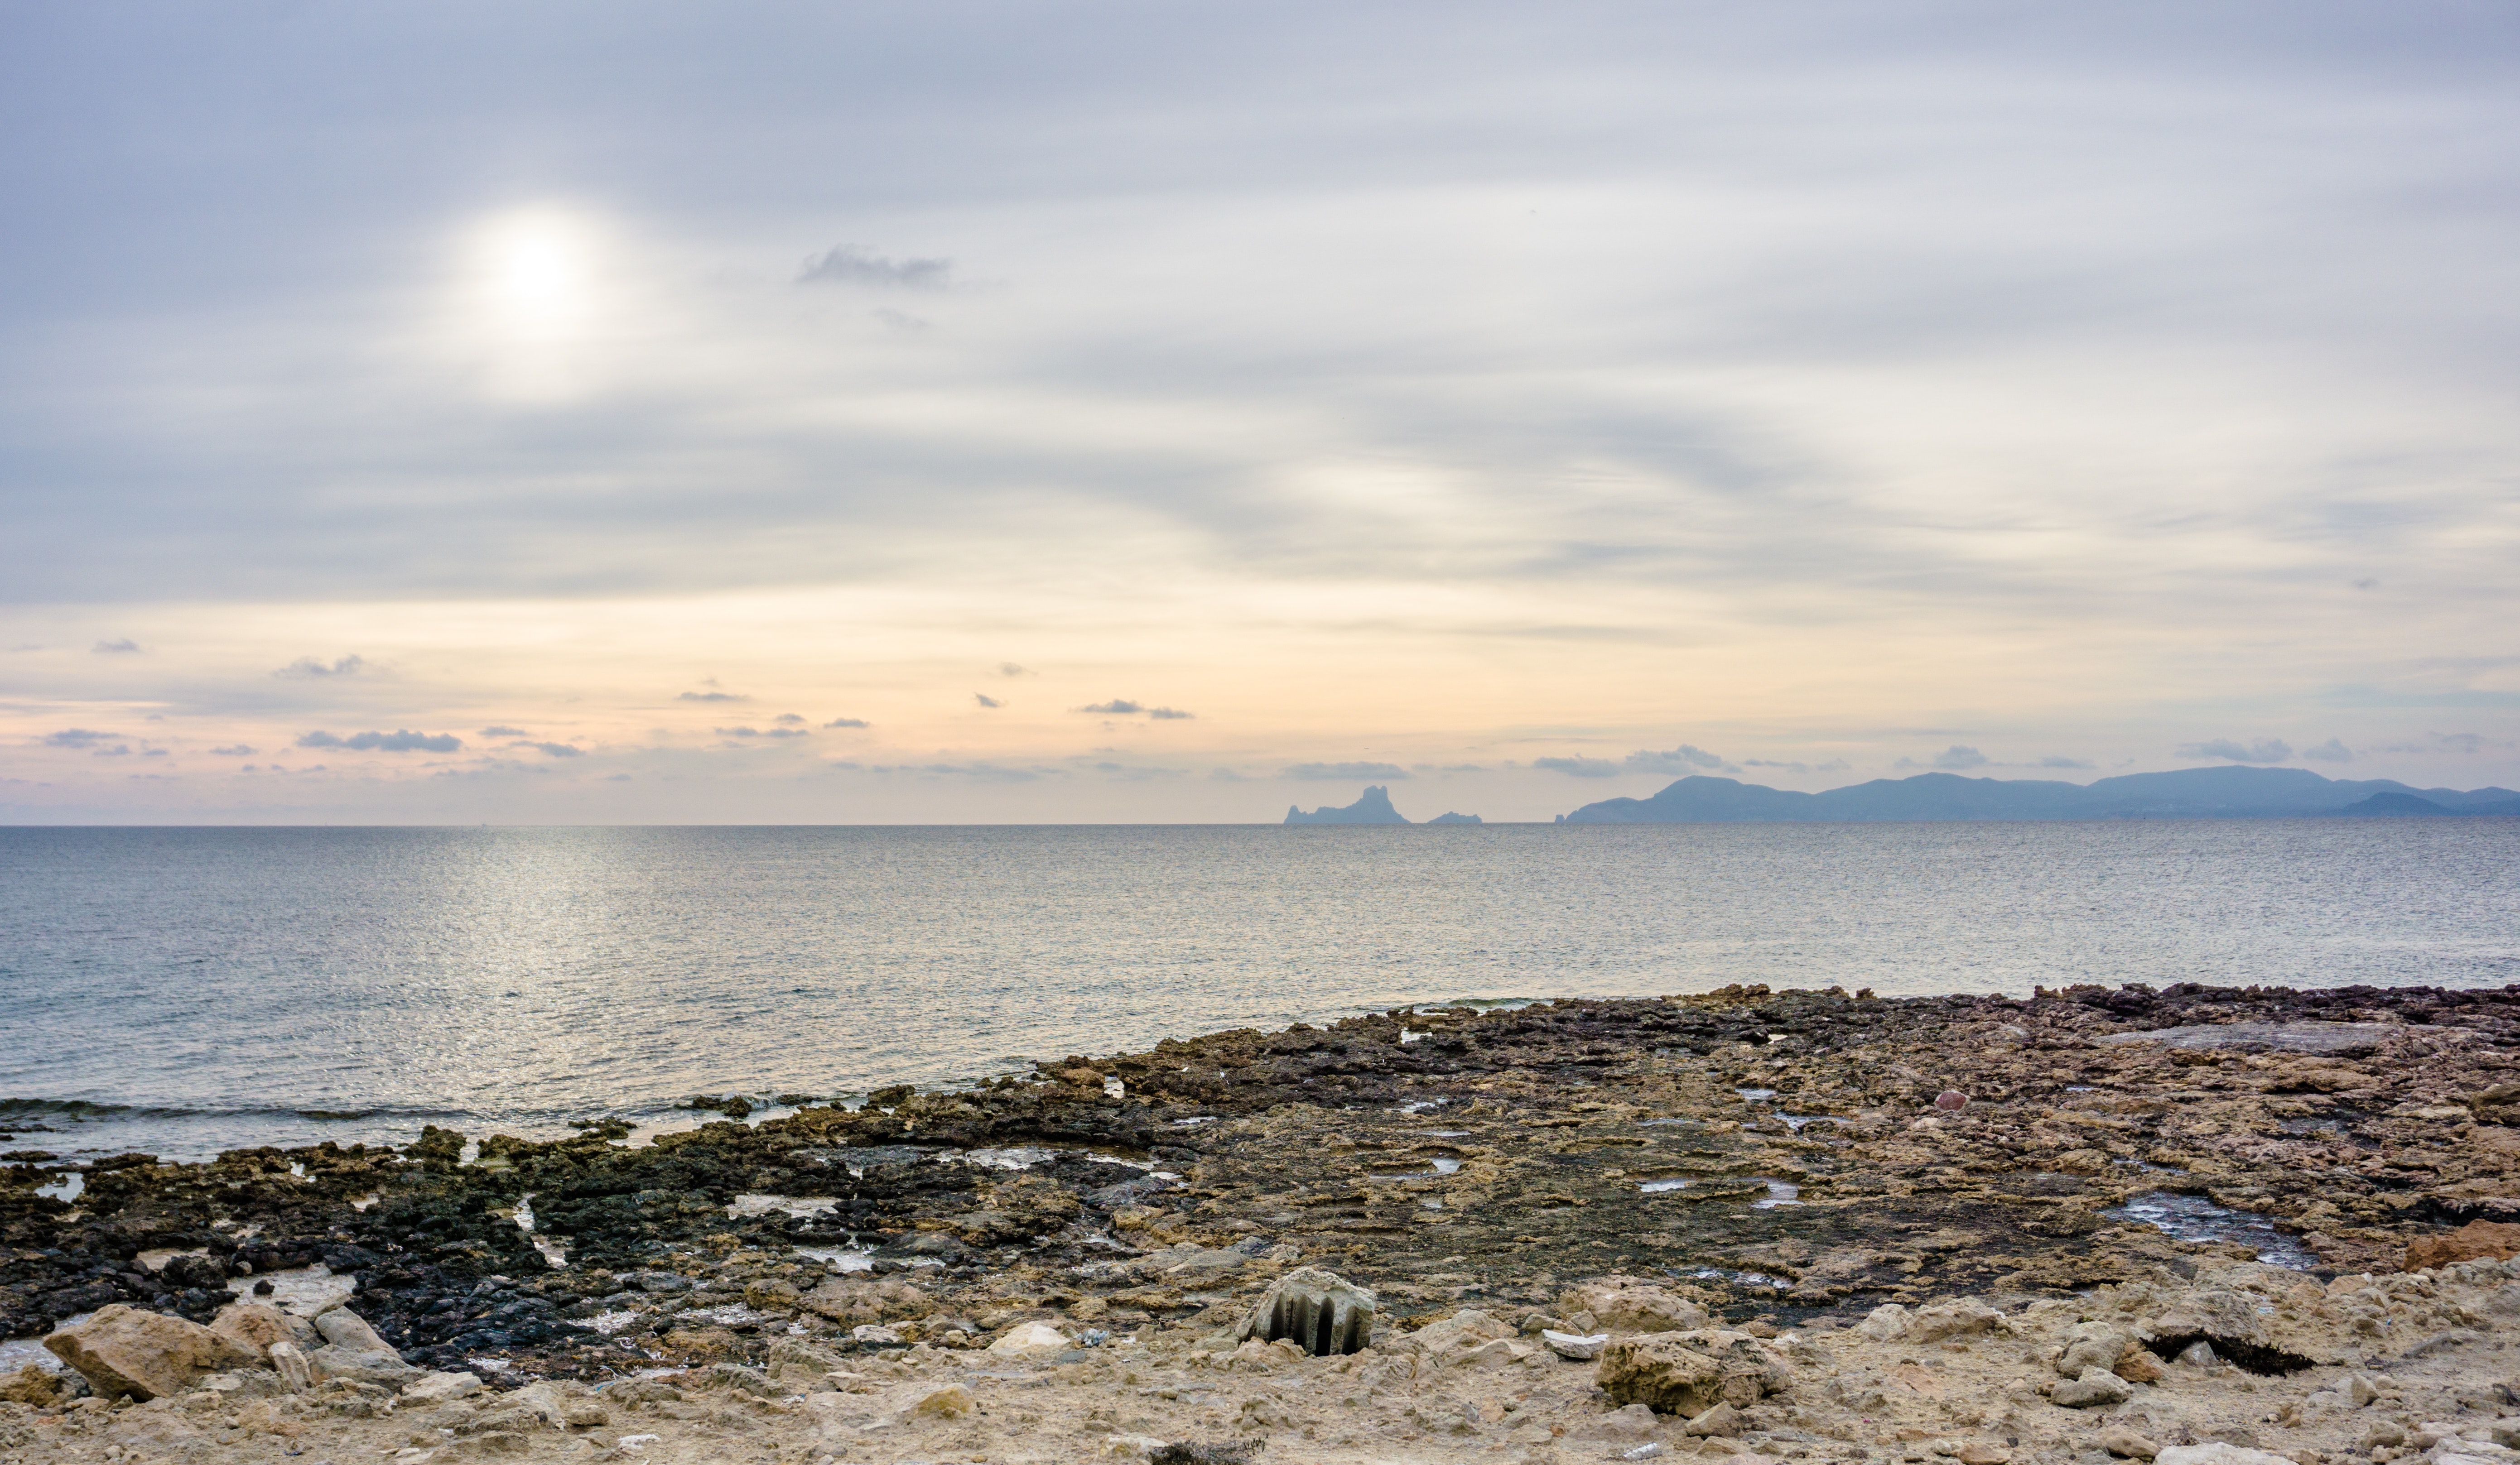
body of water, sky, sea, horizon, shore, ocean, beach, water, coast, cloud, calm, coastal and oceanic landforms, wave, rock, vacation, landscape, sunlight, bay, mountain, wind wave, sand, tourism, lake, meteorological phenomenon, sound